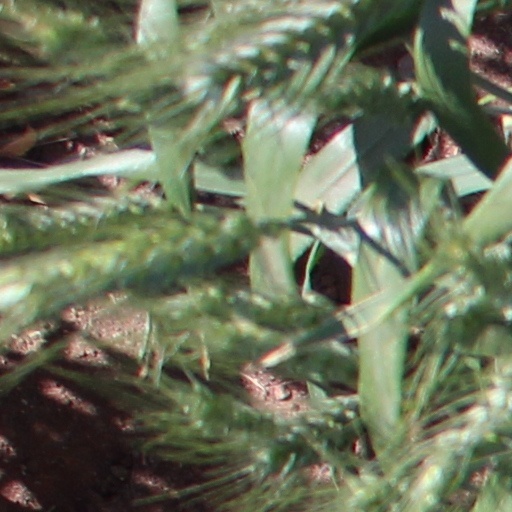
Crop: wheat